Irma Tervani

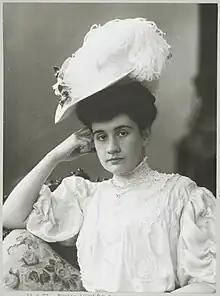
Irma Tervani (1906)

Irma Tervani, stage name of Irma Achté, (1887–1936) was a Finnish mezzo-soprano or contralto opera singer who performed at the Finnish Opera in Helsinki and at the Dresden Royal Opera. She is remembered for her interpretation of "Carmen" and for her Wagnerian roles.